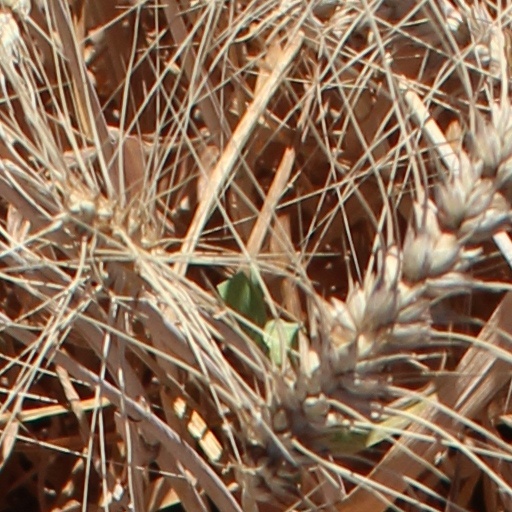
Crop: wheat